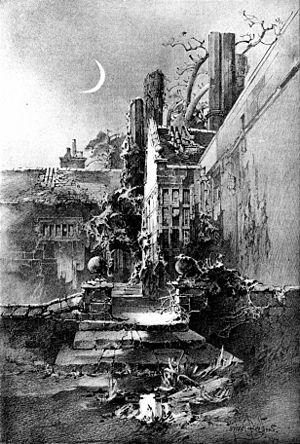
Le hobgoblin est une créature légendaire du folklore britannique. Il est décrit comme amical et parfois serviable, vivant dans les habitations des campagnes. Dans le folklore anglais plus tardif, il est parfois décrit comme un esprit diabolique et confondu avec le gobelin.